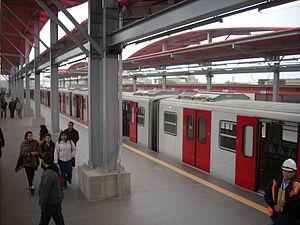
Lima est la capitale et la plus grande ville du Pérou, ainsi que le chef-lieu de la région de Lima. Au milieu de la façade maritime du Pérou sur l'océan Pacifique, Lima s'étend sur les vallées de trois fleuves : Rímac, Chillón et Lurín.